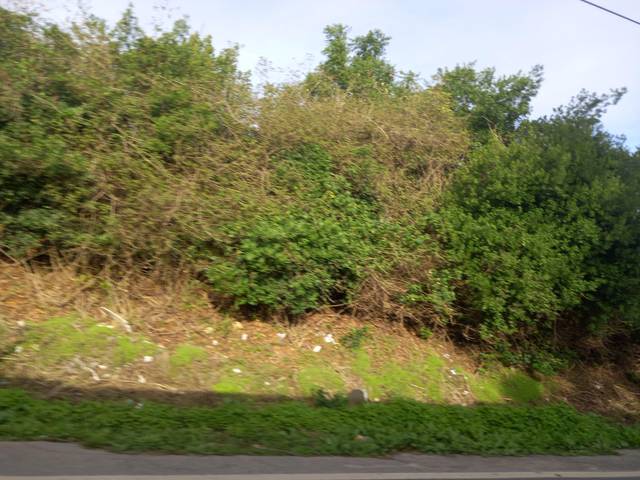
Region: Portugal
Coordinates: 38.912, -9.024